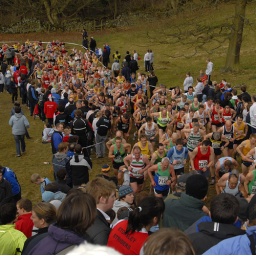
The bottle neck at the bottom of the hill in the Senior Men's Event.